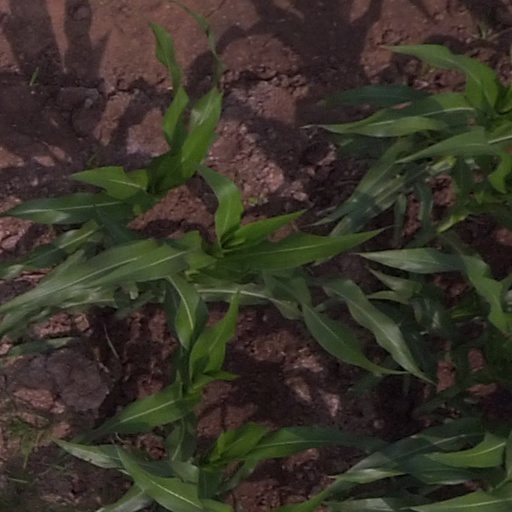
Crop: maize; corn